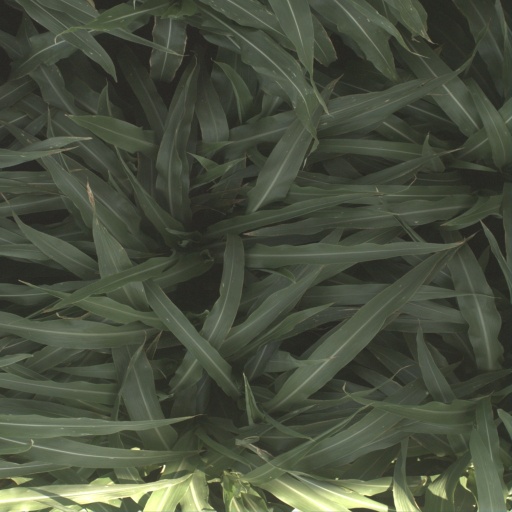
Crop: sorghum